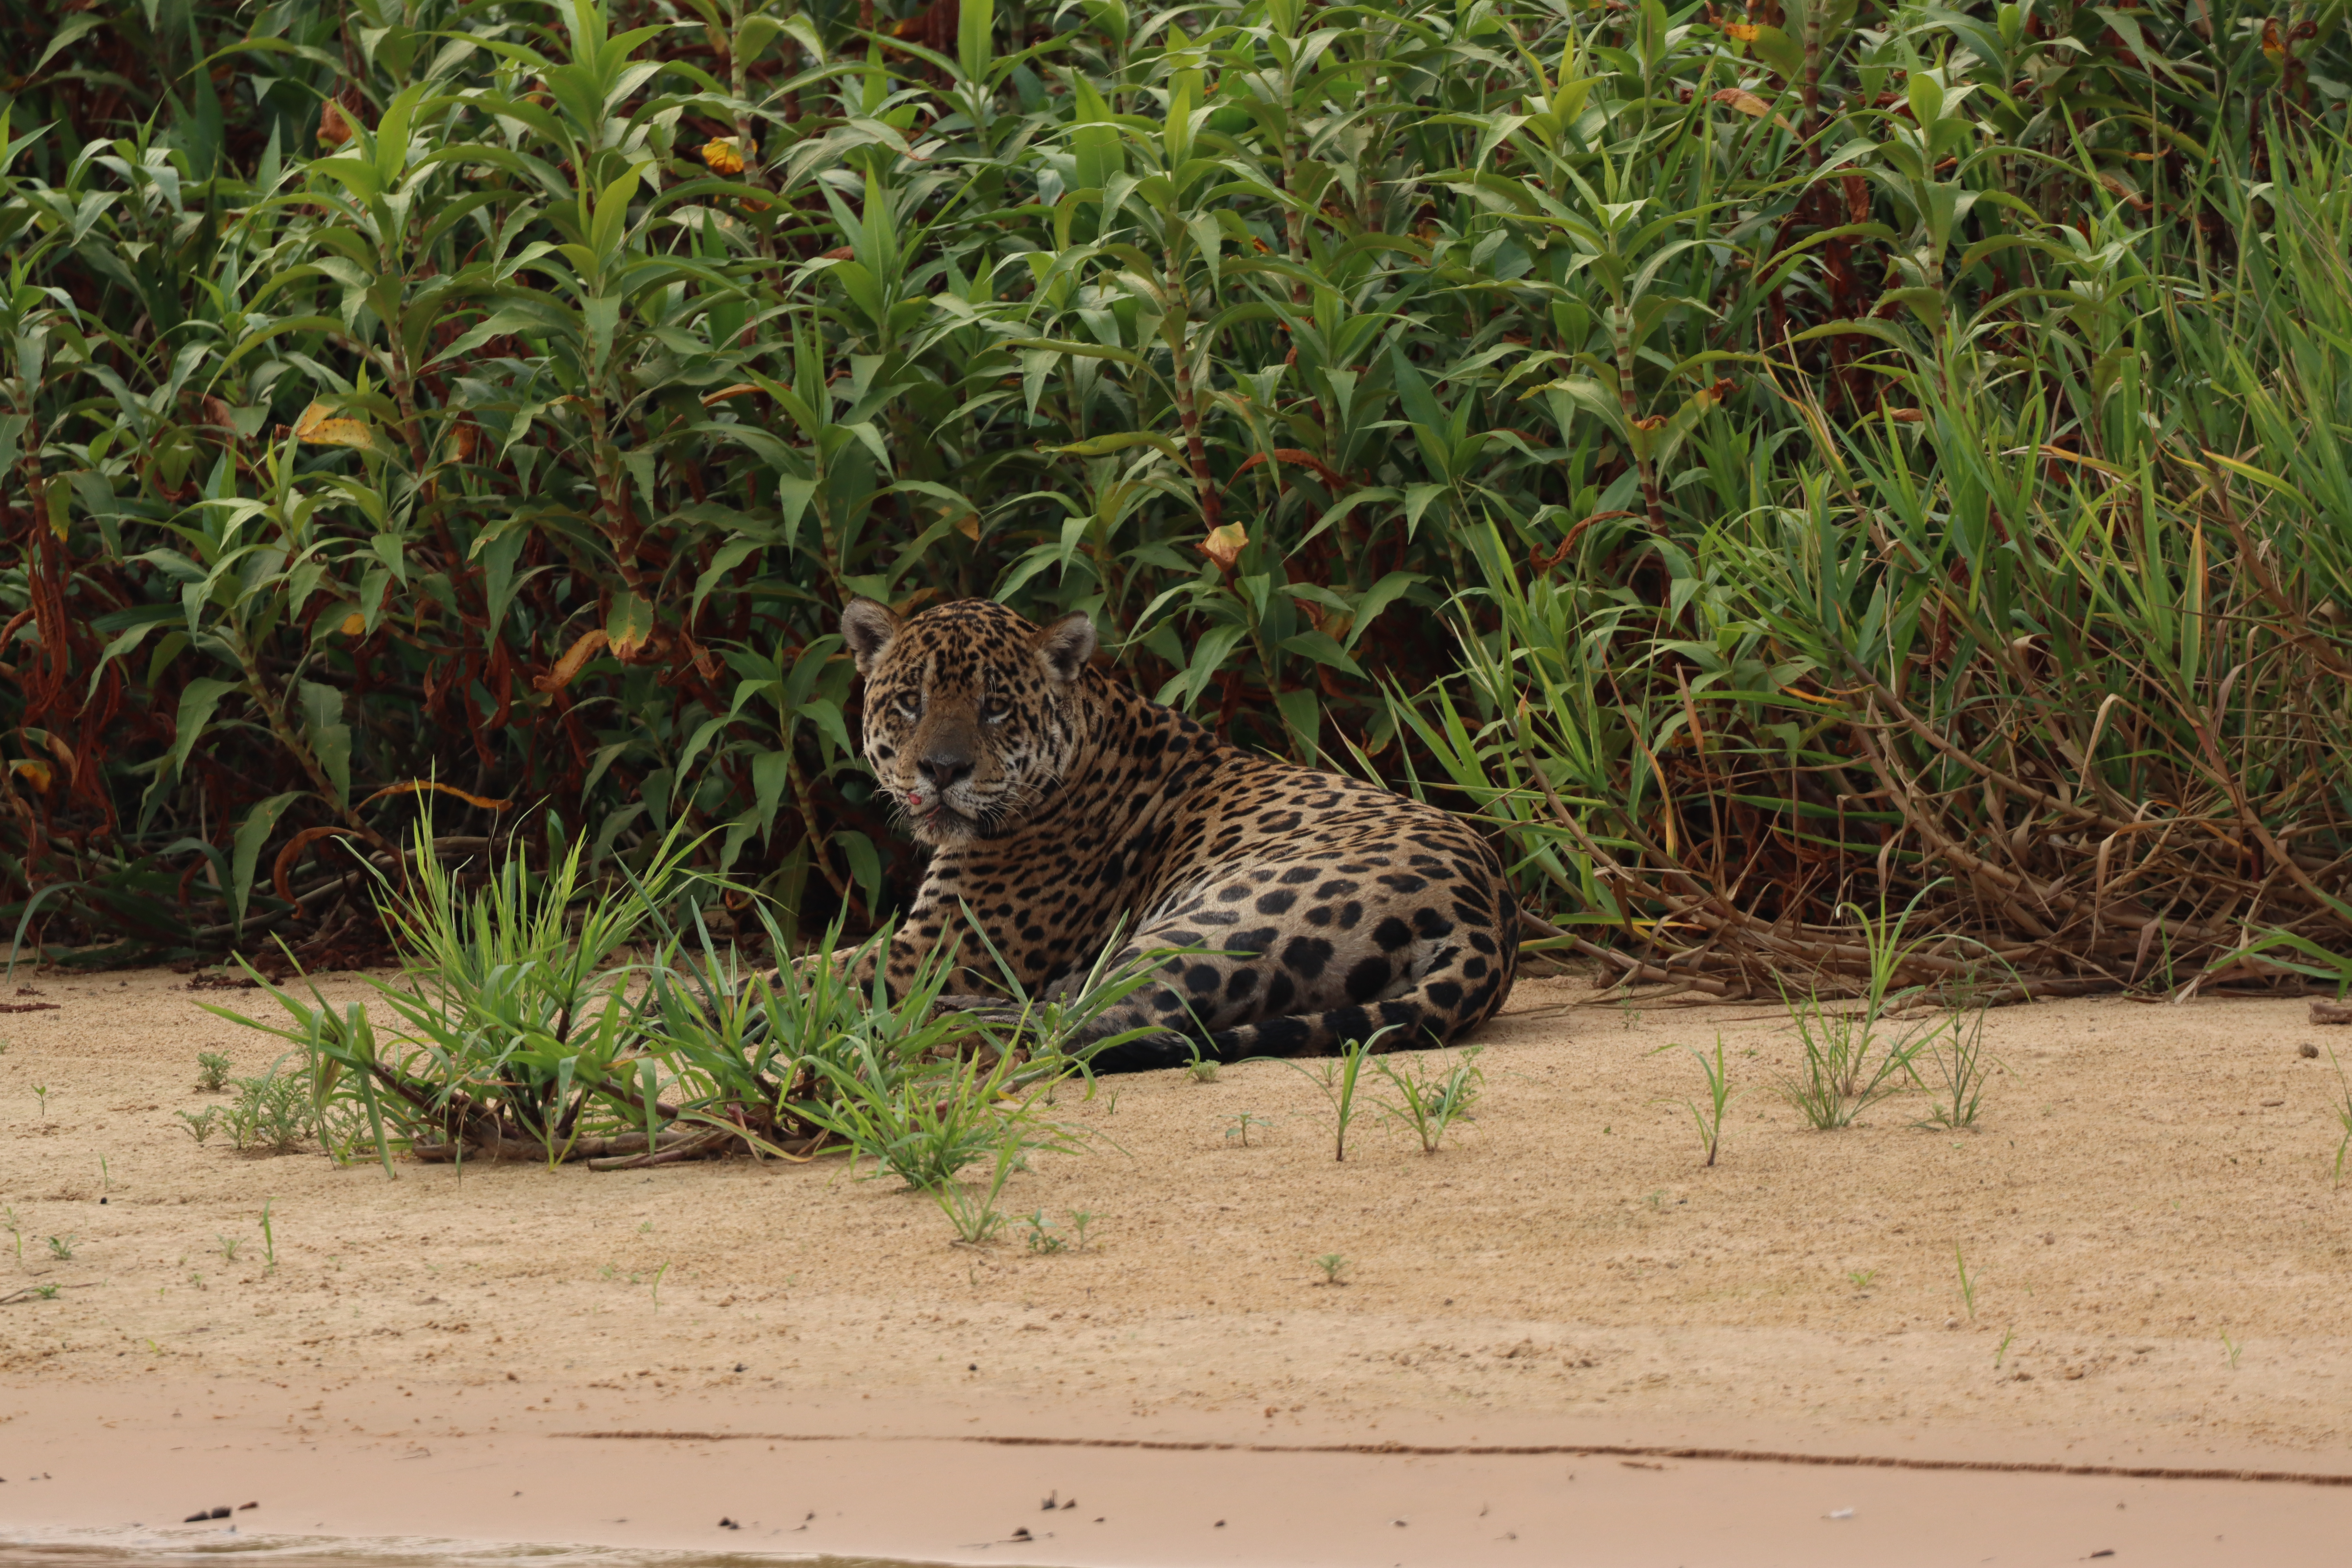
Jaguar: Tomas